Jews

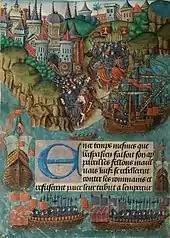
The Roman Emperor Nero sends Vespasian with an army to destroy the Jews, 69 CE.

Israel, the Jewish nation-state, is the only country in which Jews make up a majority of the citizens. Israel was established as an independent democratic and Jewish state on 14 May 1948. Of the 120 members in its parliament, the Knesset, , 14 members of the Knesset are Arab citizens of Israel (not including the Druze), most representing Arab political parties. One of Israel's Supreme Court judges is also an Arab citizen of Israel.